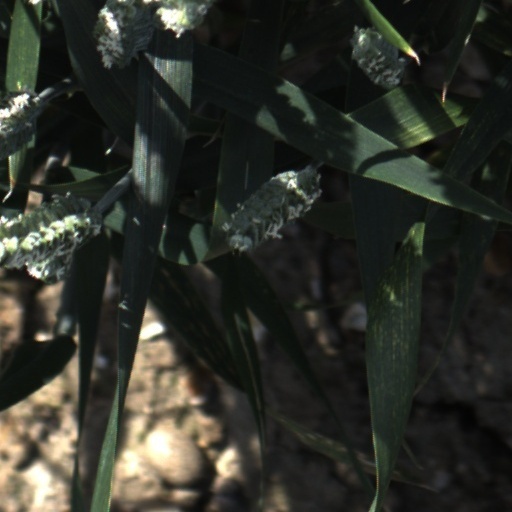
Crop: wheat